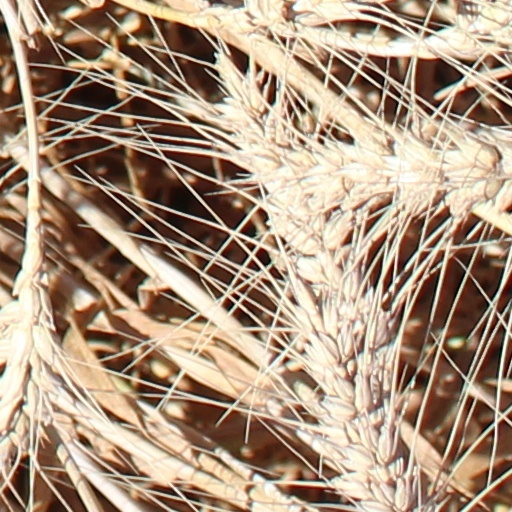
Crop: wheat